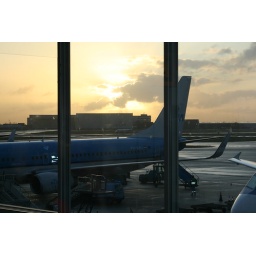
the rising sun behind the aeroplane that will rise up to the sky in a few minutes.